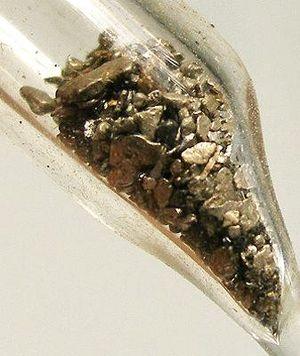
Le platine natif est une espèce minérale naturelle, corps simple métallique, très dense et très rare de formule chimique Pt, correspondant à l'élément chimique platine noté Pt. Le platine appartient à la classe minéralogique des éléments natifs, en particulier il s'agit d'un métal natif.